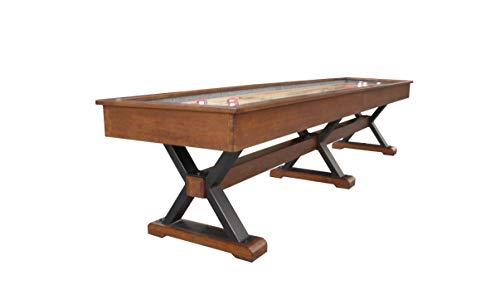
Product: Playcraft Santa Fe 12' Pro-Style Shuffleboard Table
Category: Sports & Outdoors | Sports & Fitness | Leisure Sports & Game Room | Arcade & Table Games | Shuffleboard | Shuffleboard Tables
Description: One-piece playfield is 3 inches thick solid single vertical stave canada Maple butcher block that is finished with a poured polymer coating 1/4 inch thick.
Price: $59.99
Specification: Item Weight:         575 pounds    |Shipping Weight: 895 pounds (View shipping rates and policies)|ASIN: B07KCGTLFP|Item model number: SHSFECOB12|    #89    in Shuffleboard Tables